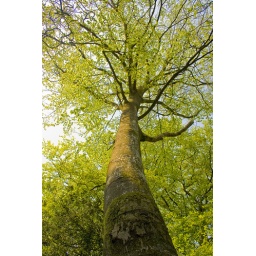
tall tree out in the new forest